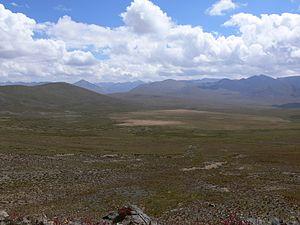
Il y a actuellement 157 aires protégées au Pakistan qui sont reconnues par l'UICN.